Strength training

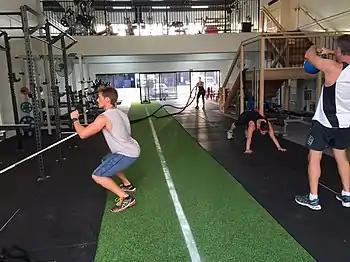
A gym where various forms of strength training are being practiced. From left: overhead presses, battle ropes, planking, and kettlebell raises.

Strength training, also known as weight training or resistance training, is exercise designed to improve physical strength. It may involve lifting weights, bodyweight exercises (e.g., push-ups, pull-ups, and squats), isometrics (holding a position under tension, like planks), and plyometrics (explosive movements like jump squats and box jumps).